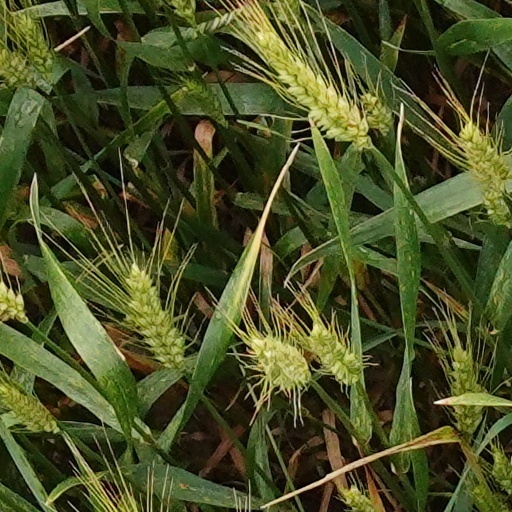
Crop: wheat